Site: brandenburg
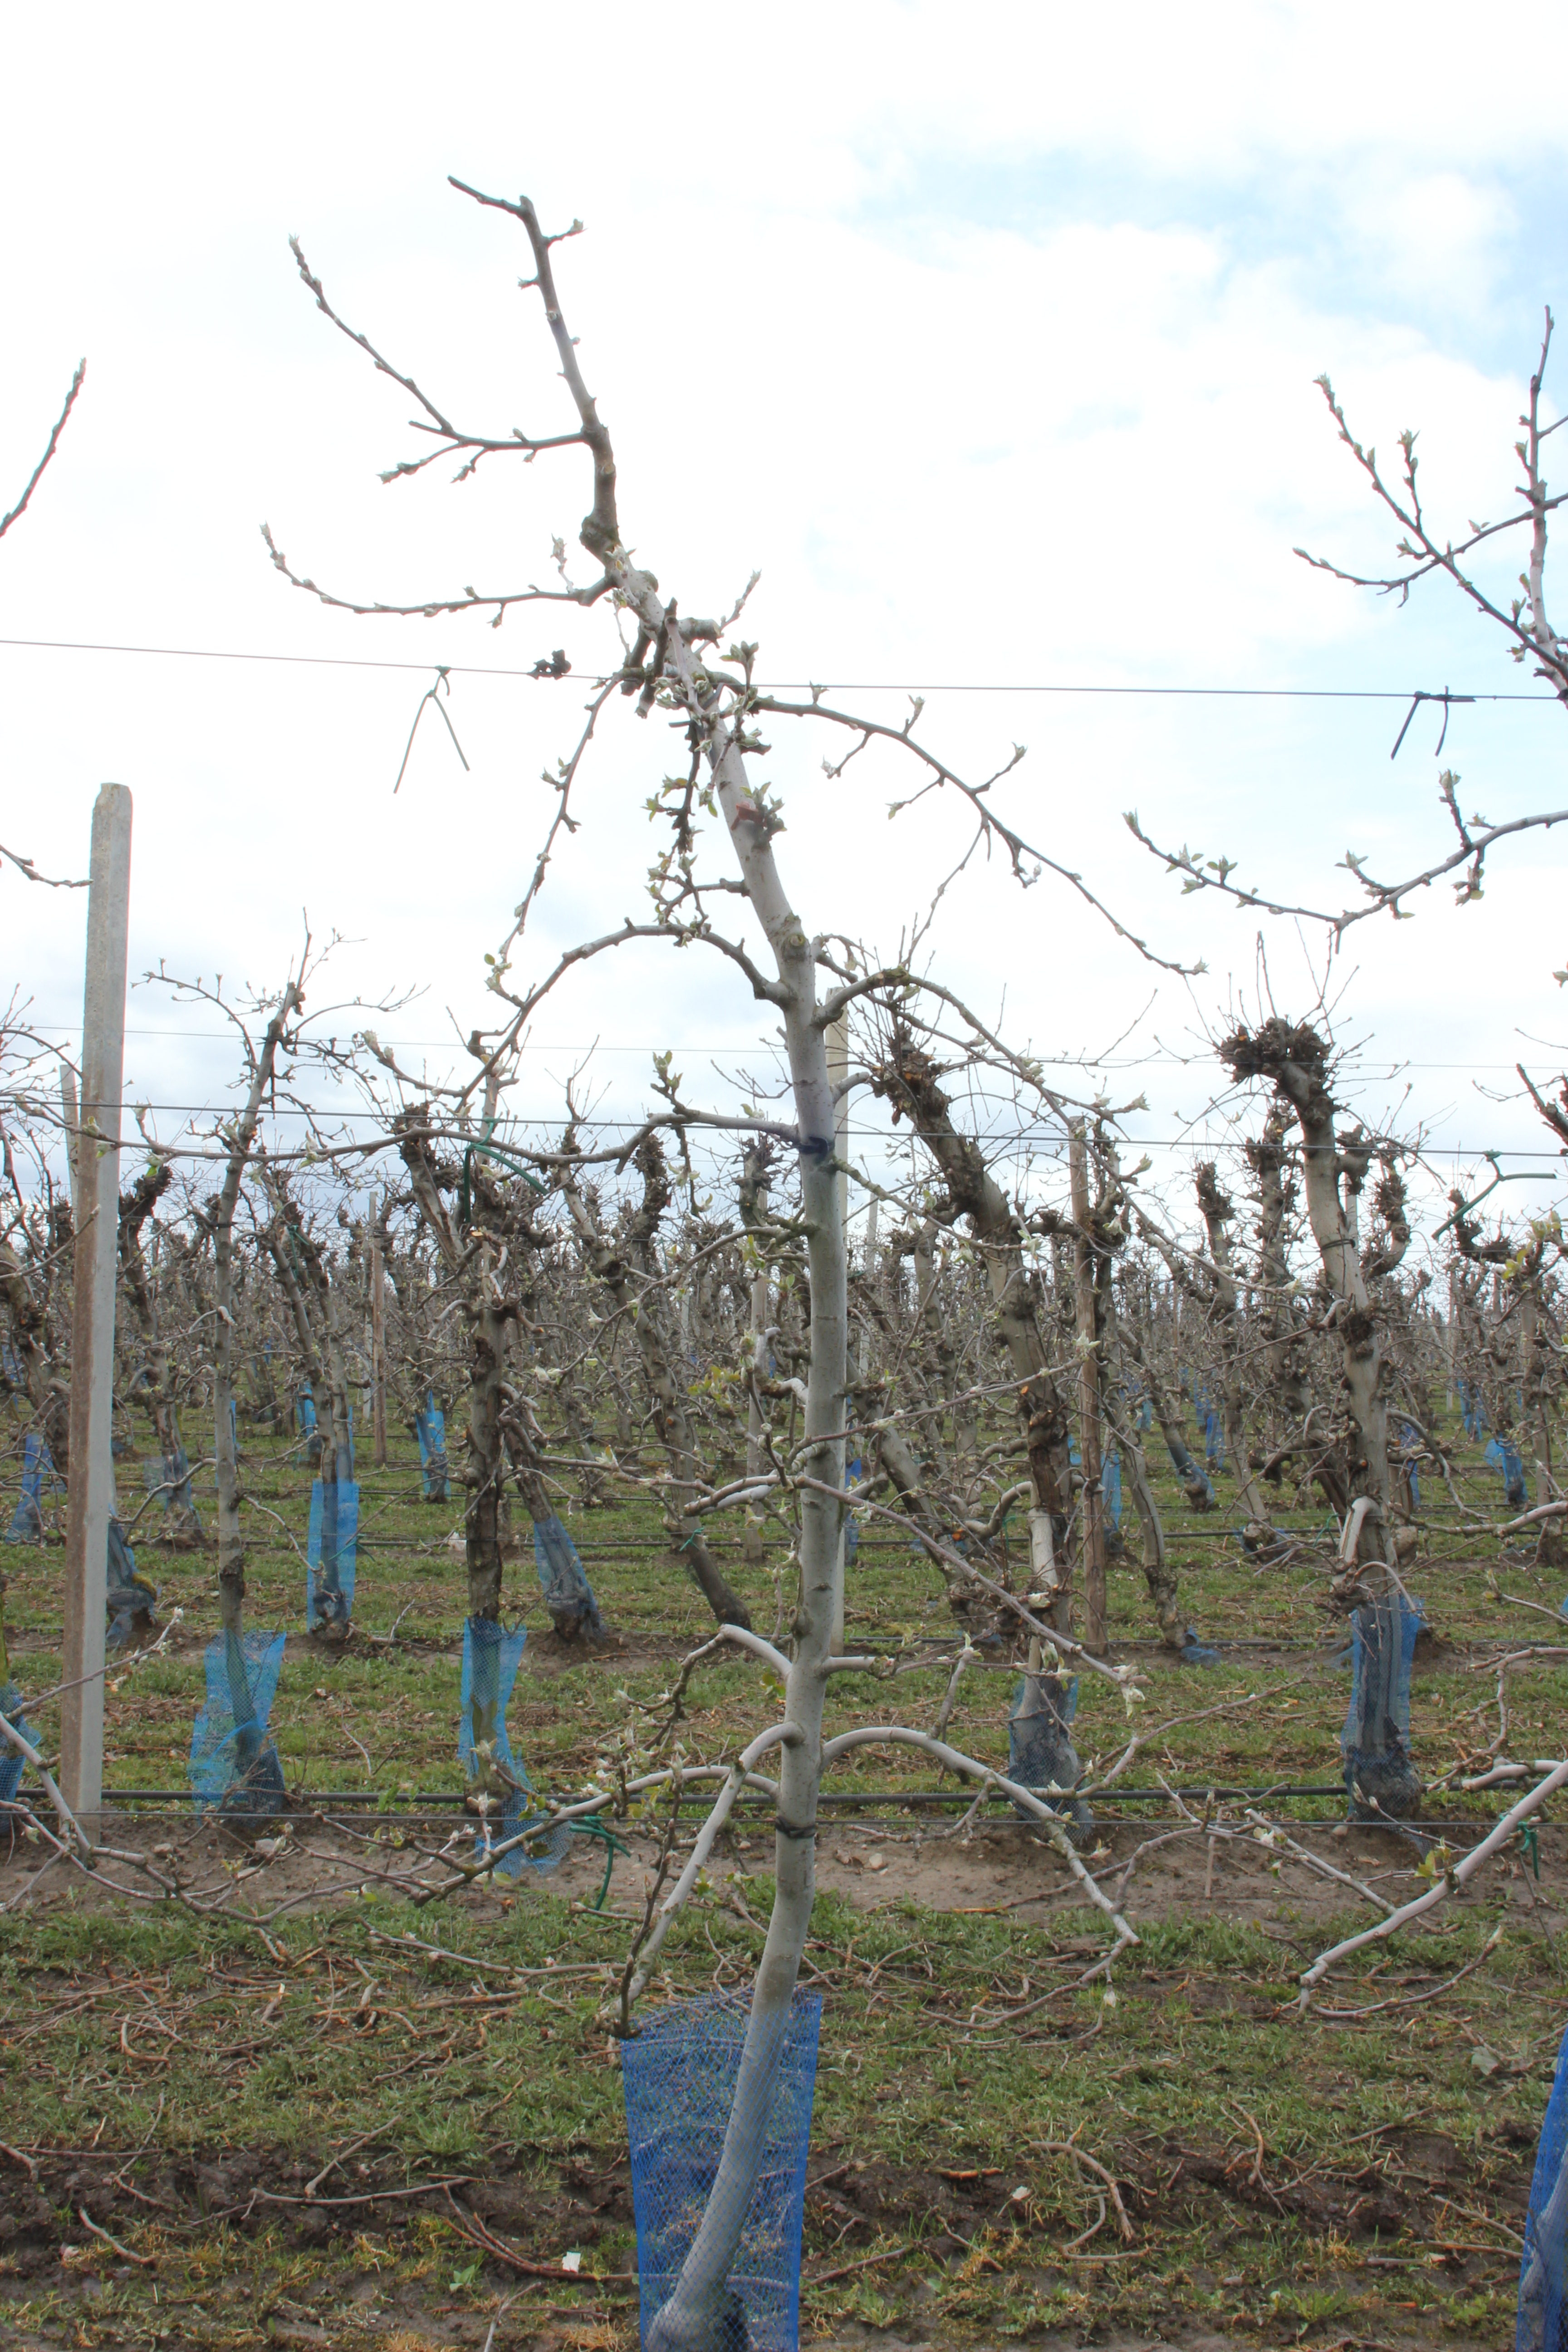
Growth stage (BBCH 55): Inflorescence emergence